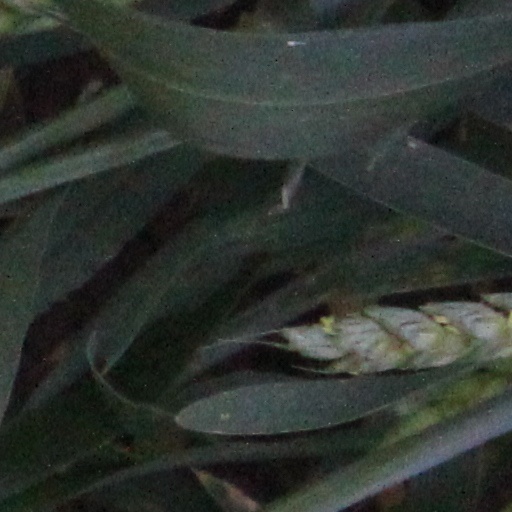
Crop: wheat